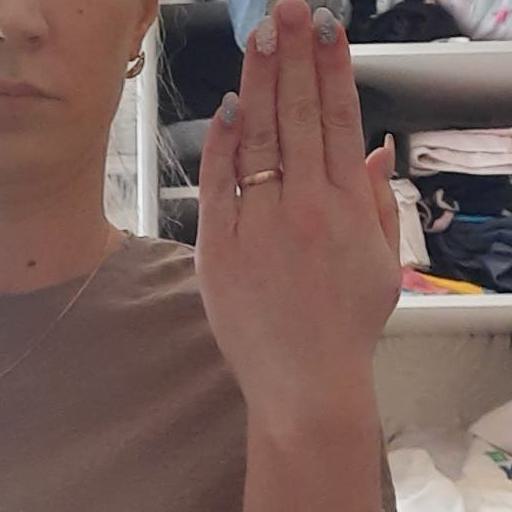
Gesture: stop_inverted